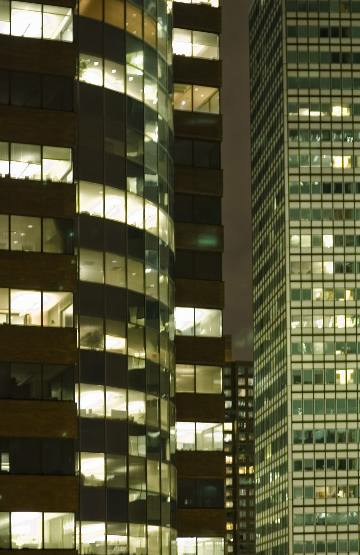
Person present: No